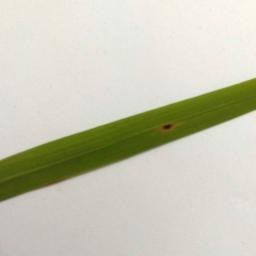
Label: Rice___Brown_Spot